Keychain

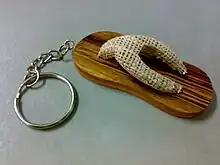
A souvenir sandal keychain from the Philippines

A keychain can also be a connecting link between a keyring and the belt, bag, or other garment. Keychains with an actual chain or string are usually used by personnel whose job demands frequent use of keys, such as a security guard, prison officer, janitor, or retail store manager. The chain is often retractable, and therefore may be a nylon rope, instead of an actual metal chain. The chain ensures that the keys remain attached to the individual using them, makes accidental loss less likely, and saves on wear and tear on the pockets of the user.